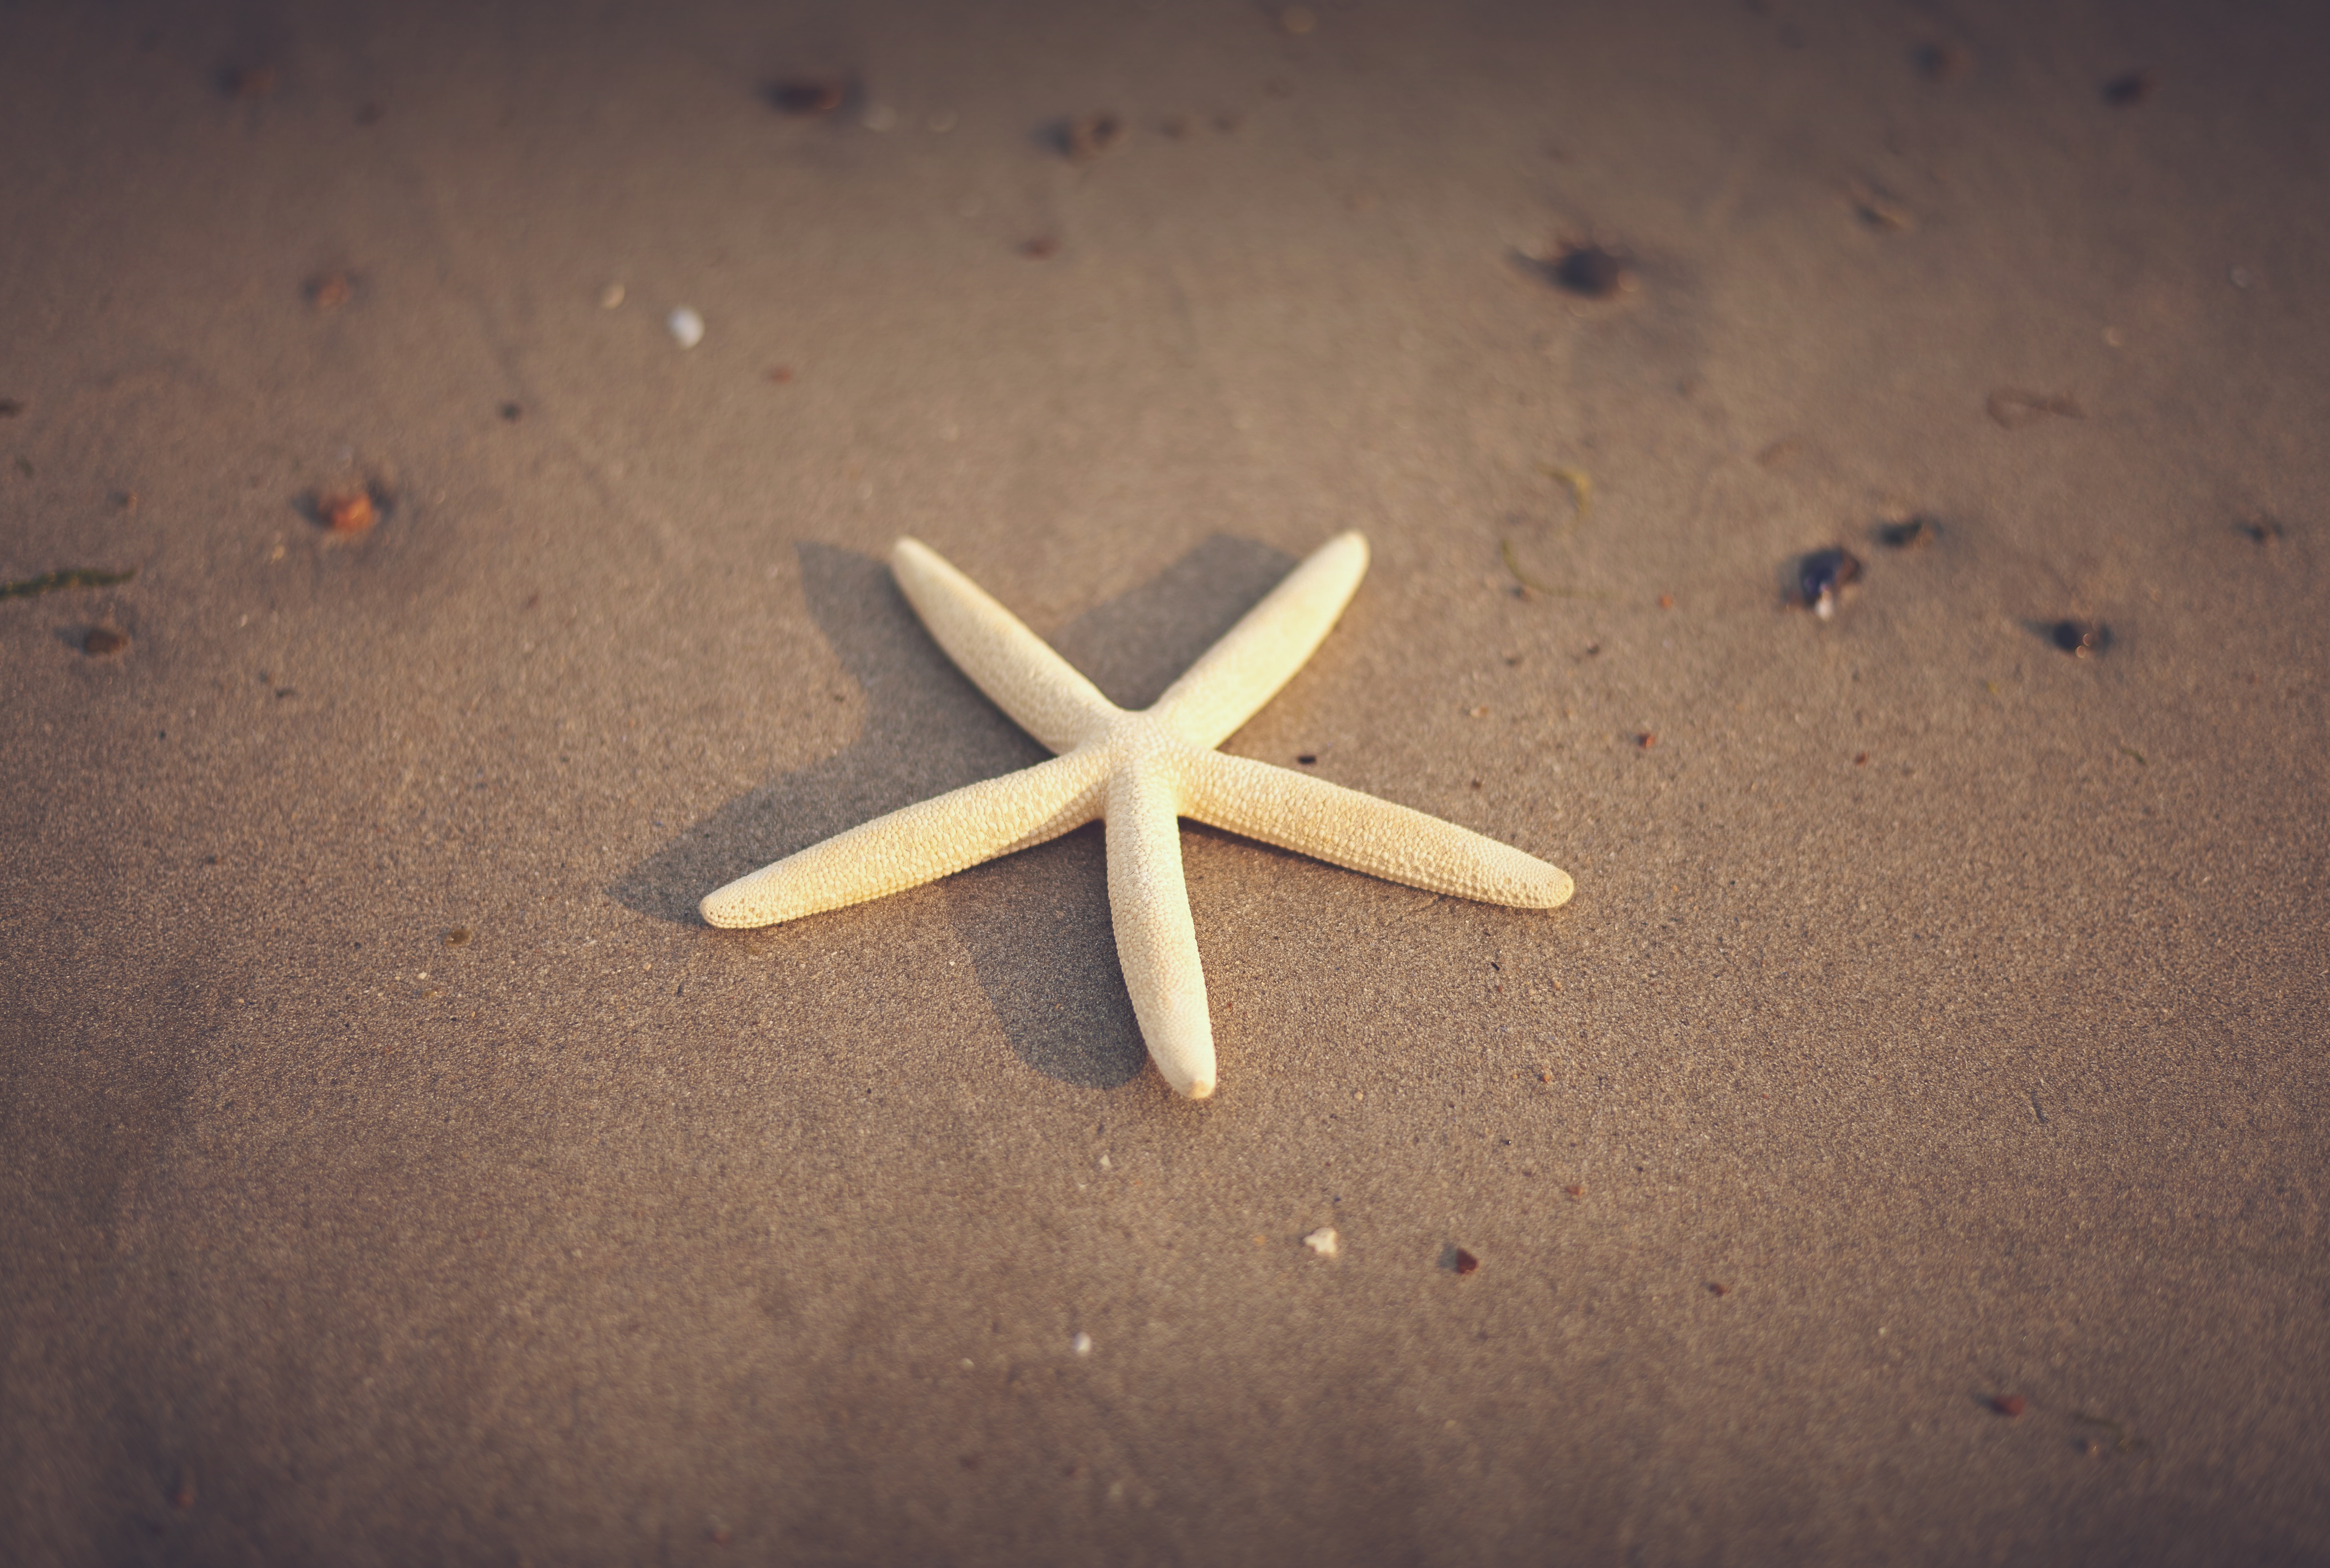
hand, beach, sea, sand, material, starfish, invertebrate, close up, macro photography, echinoderm, marine invertebrates